Tax evasion

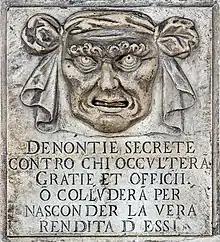
A "Lion's Mouth" postbox for anonymous denunciations at the Doge's Palace in Venice, Italy. Text translation: "Secret denunciations against anyone who will conceal favors and services or will collude to hide the true revenue from them."

Tax evasion is a crime in almost all developed countries, and the guilty party is liable to fines and/or imprisonment. In Switzerland, many acts that would amount to criminal tax evasion in other countries are treated as civil matters. Dishonestly misreporting income in a tax return is not necessarily considered a crime. Such matters are handled in the Swiss tax courts, not the criminal courts.